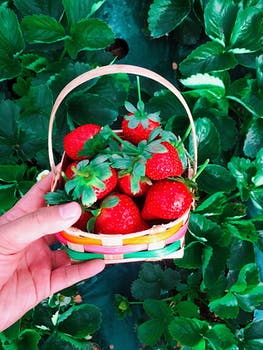
Label: No Watermark